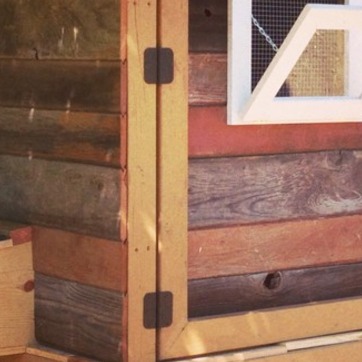
Material: wood